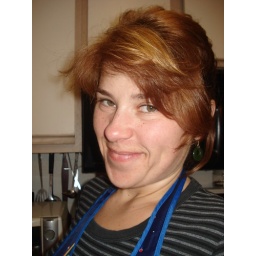
close up of person in the kitchen